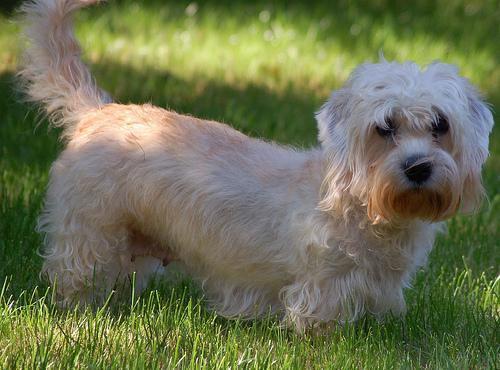
Dandie_Dinmont